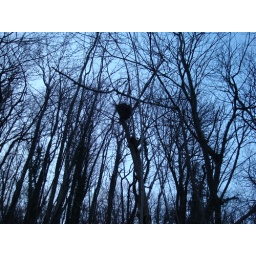
The forest near my house